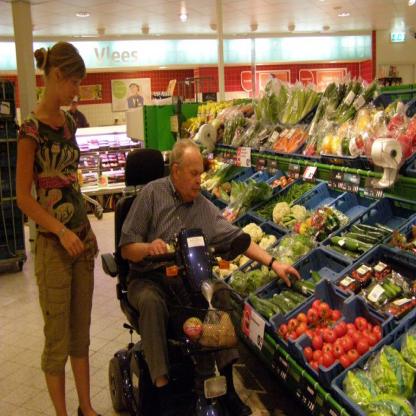
Scene: Indoor